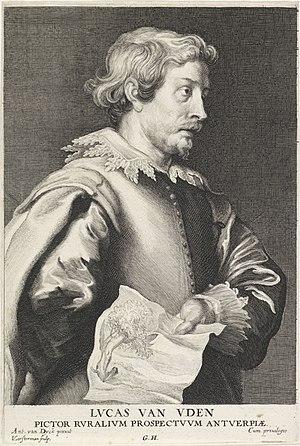
Icones Principum Virorum, connu comme l’Iconographie est un album iconographique édité et dirigé par Antoine van Dyck, recensant les principales personnalités anversoises qui lui sont contemporaines. Cet album, composé de gravures exécutées par Van Dyck et par d'autres graveurs sous sa supervision, est publié pour la première fois en 1635 à Anvers.